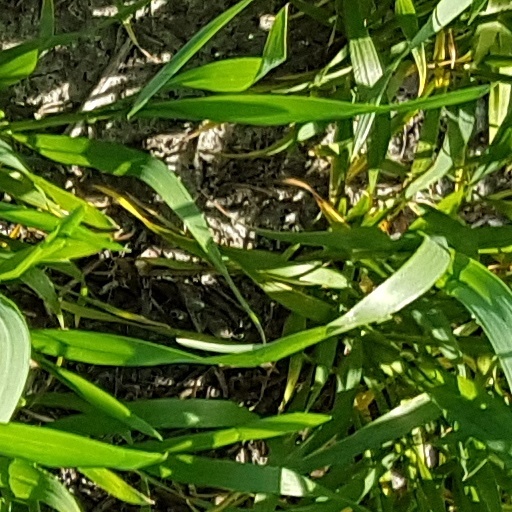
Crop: wheat